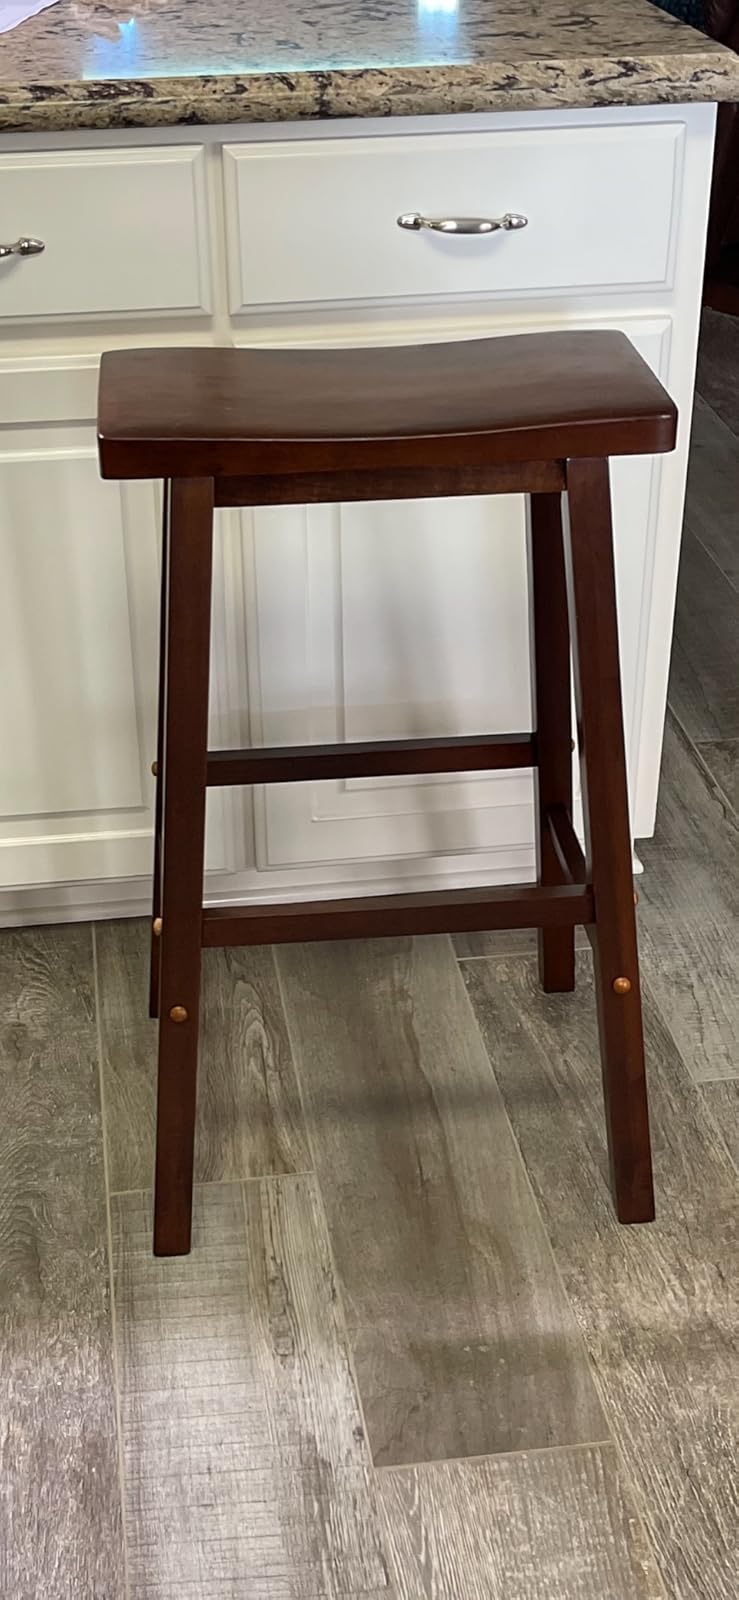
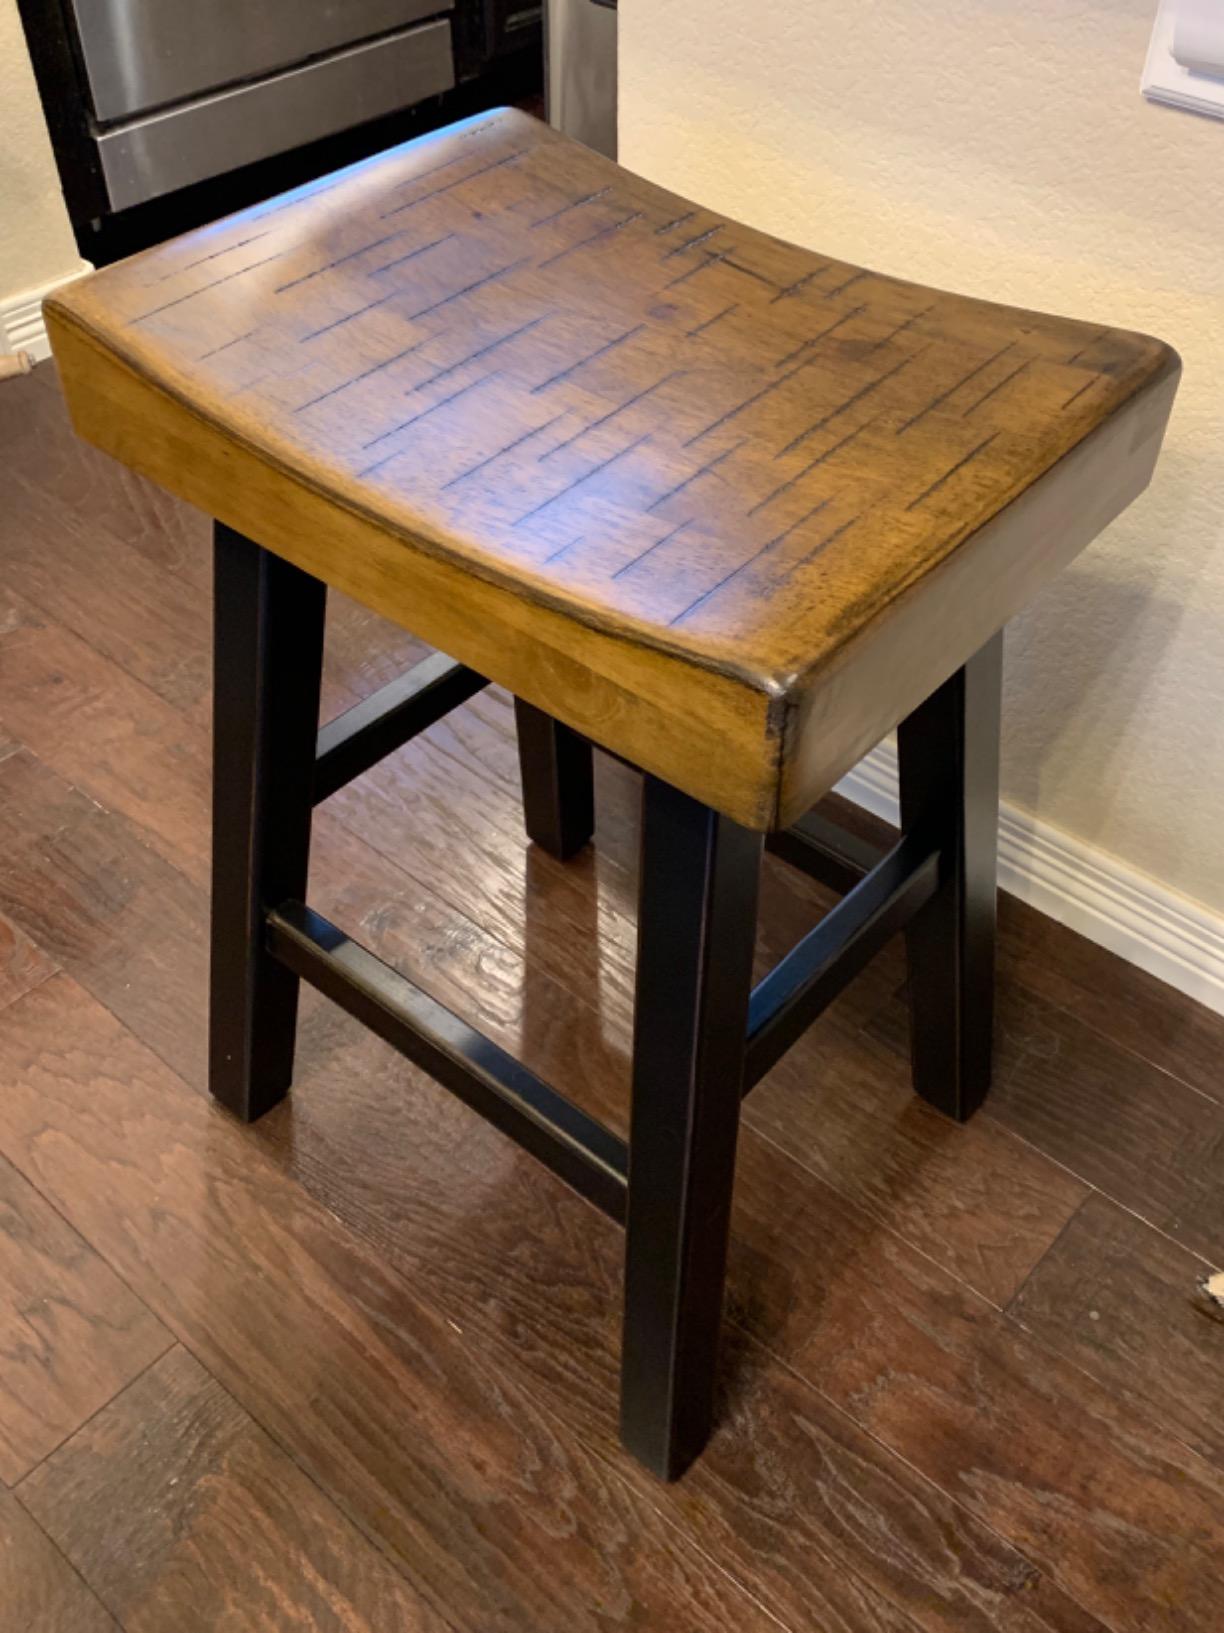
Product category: stool
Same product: no